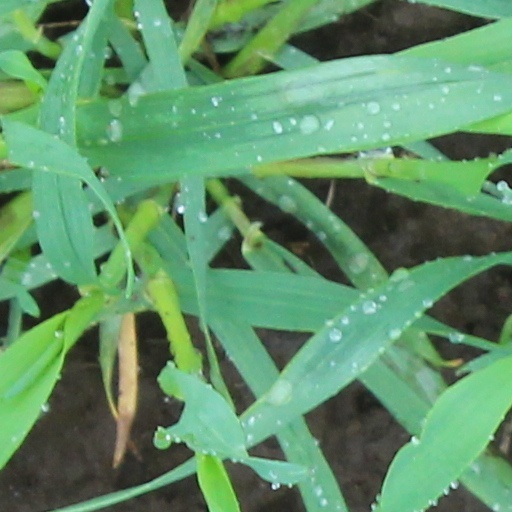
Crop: wheat